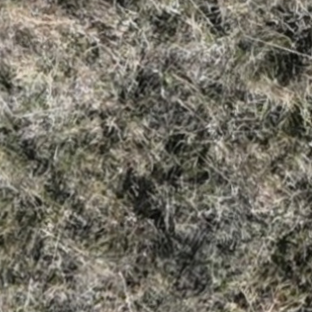
Month: october